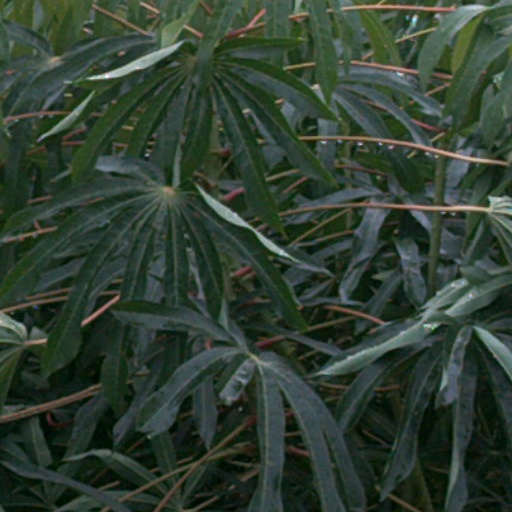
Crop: cassava